Ryūkokudai-mae-fukakusa Station

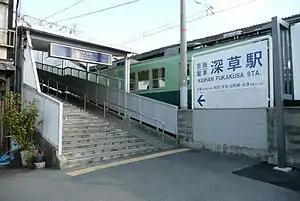
West Gate

is a railway station located in Fushimi-ku, Kyoto, Kyoto Prefecture, Japan.